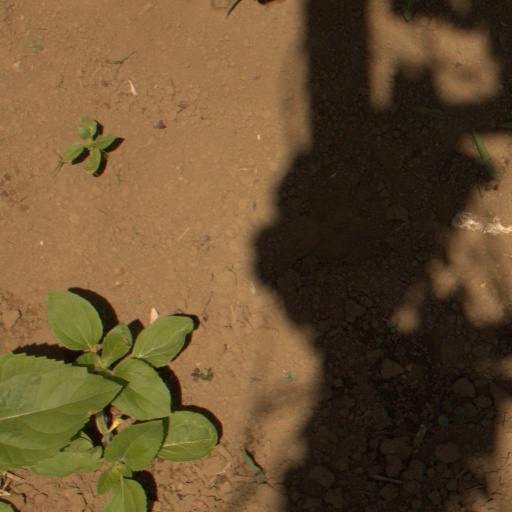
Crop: Jerusalem artichoke